Cornelius Vanderbilt II

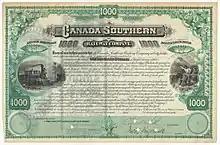
Unissued bond of the Canada Southern Railway Company, signed by vice-president Cornelius Vanderbilt II

Vanderbilt established a reputation for a strong work ethic while clerking at the Shoe and Leather Bank in New York City. This endeared him to his grandfather, the 'Commodore,' who was a strong believer in personal industry.